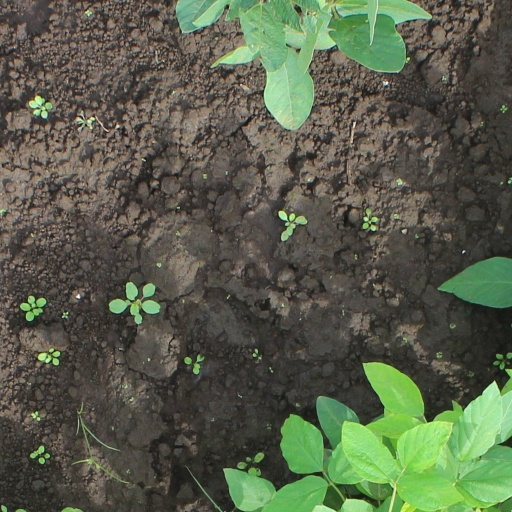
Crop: soybean